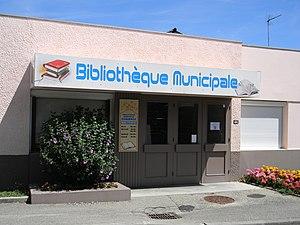
La bibliothèque municipale de Chavanoz.
Chavanoz est une commune française située dans le département de l'Isère, en région Auvergne-Rhône-Alpes.